Coronation of George VI and Elizabeth

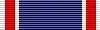
The Ribbon of King George's Coronation Medal

The Queen was crowned and anointed in a much smaller and simpler ceremony. This began immediately after the homage to the King finished, when the Queen knelt in prayer before the altar. She then went to the Faldstool, which had been placed before the altar, where she knelt under a canopy, which was held by the Duchesses of Norfolk, Rutland, Buccleuch, and Roxburghe. The Archbishop anointed her, placed on her fourth finger on her right hand the Queen Consort's Ring, and then crowned her, at which point the Princesses and peeresses donned their coronets. She was then handed the Queen Consort's Sceptre with Cross and the Queen Consort's Ivory Rod with Dove, before walking over to her own throne beside the King, where she sat.